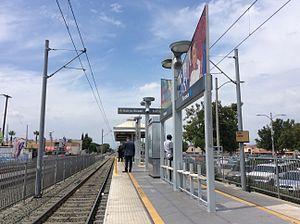
Florence est une station du métro de Los Angeles desservie par les rames de la ligne A et située à Florence-Graham en Californie.